Yanina Wickmayer

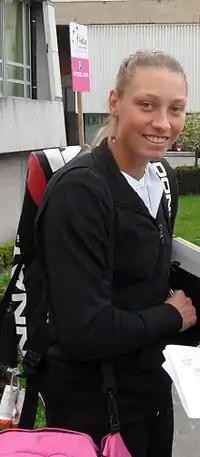
Wickmayer during the 2011 Fed Cup semifinals

Wickmayer returned to Auckland to defend her 2010 championship. Seeded second, she reached the final once again defeating Dinara Safina, qualifier Sabine Lisicki, Simona Halep, and Peng Shuai. In the final, Wickmayer lost to Gréta Arn. At the Sydney International, Wickmayer was defeated in the first round by fourth seed Samantha Stosur. Seeded 21st at the Australian Open, Wickmayer lost in the second round to Latvian Anastasija Sevastova, 4–6, 2–6.